Shazam! (film)

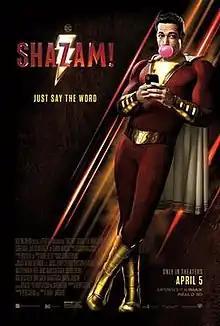
Theatrical release poster

Shazam! is a 2019 American superhero film based on the DC Comics character of the same name. Produced by New Line Cinema, DC Films, the Safran Company, and Seven Bucks Productions, and distributed by Warner Bros. Pictures, it is the seventh installment in the DC Extended Universe (DCEU). It was directed by David F. Sandberg from a screenplay by Henry Gayden who co-wrote the story with Darren Lemke, and stars Zachary Levi, Mark Strong, Asher Angel, Jack Dylan Grazer, and Djimon Hounsou. The film follows teenager Billy Batson (Angel) as he is chosen by the ancient wizard Shazam (Hounsou) to be his new champion by saying the name "Shazam", allowing him to transform into an adult superhero (Levi) with various superpowers. Billy and his foster brother Freddy Freeman (Grazer) must discover Billy's new powers in order to stop the evil Dr. Thaddeus Sivana (Strong) and the Seven Deadly Sins.